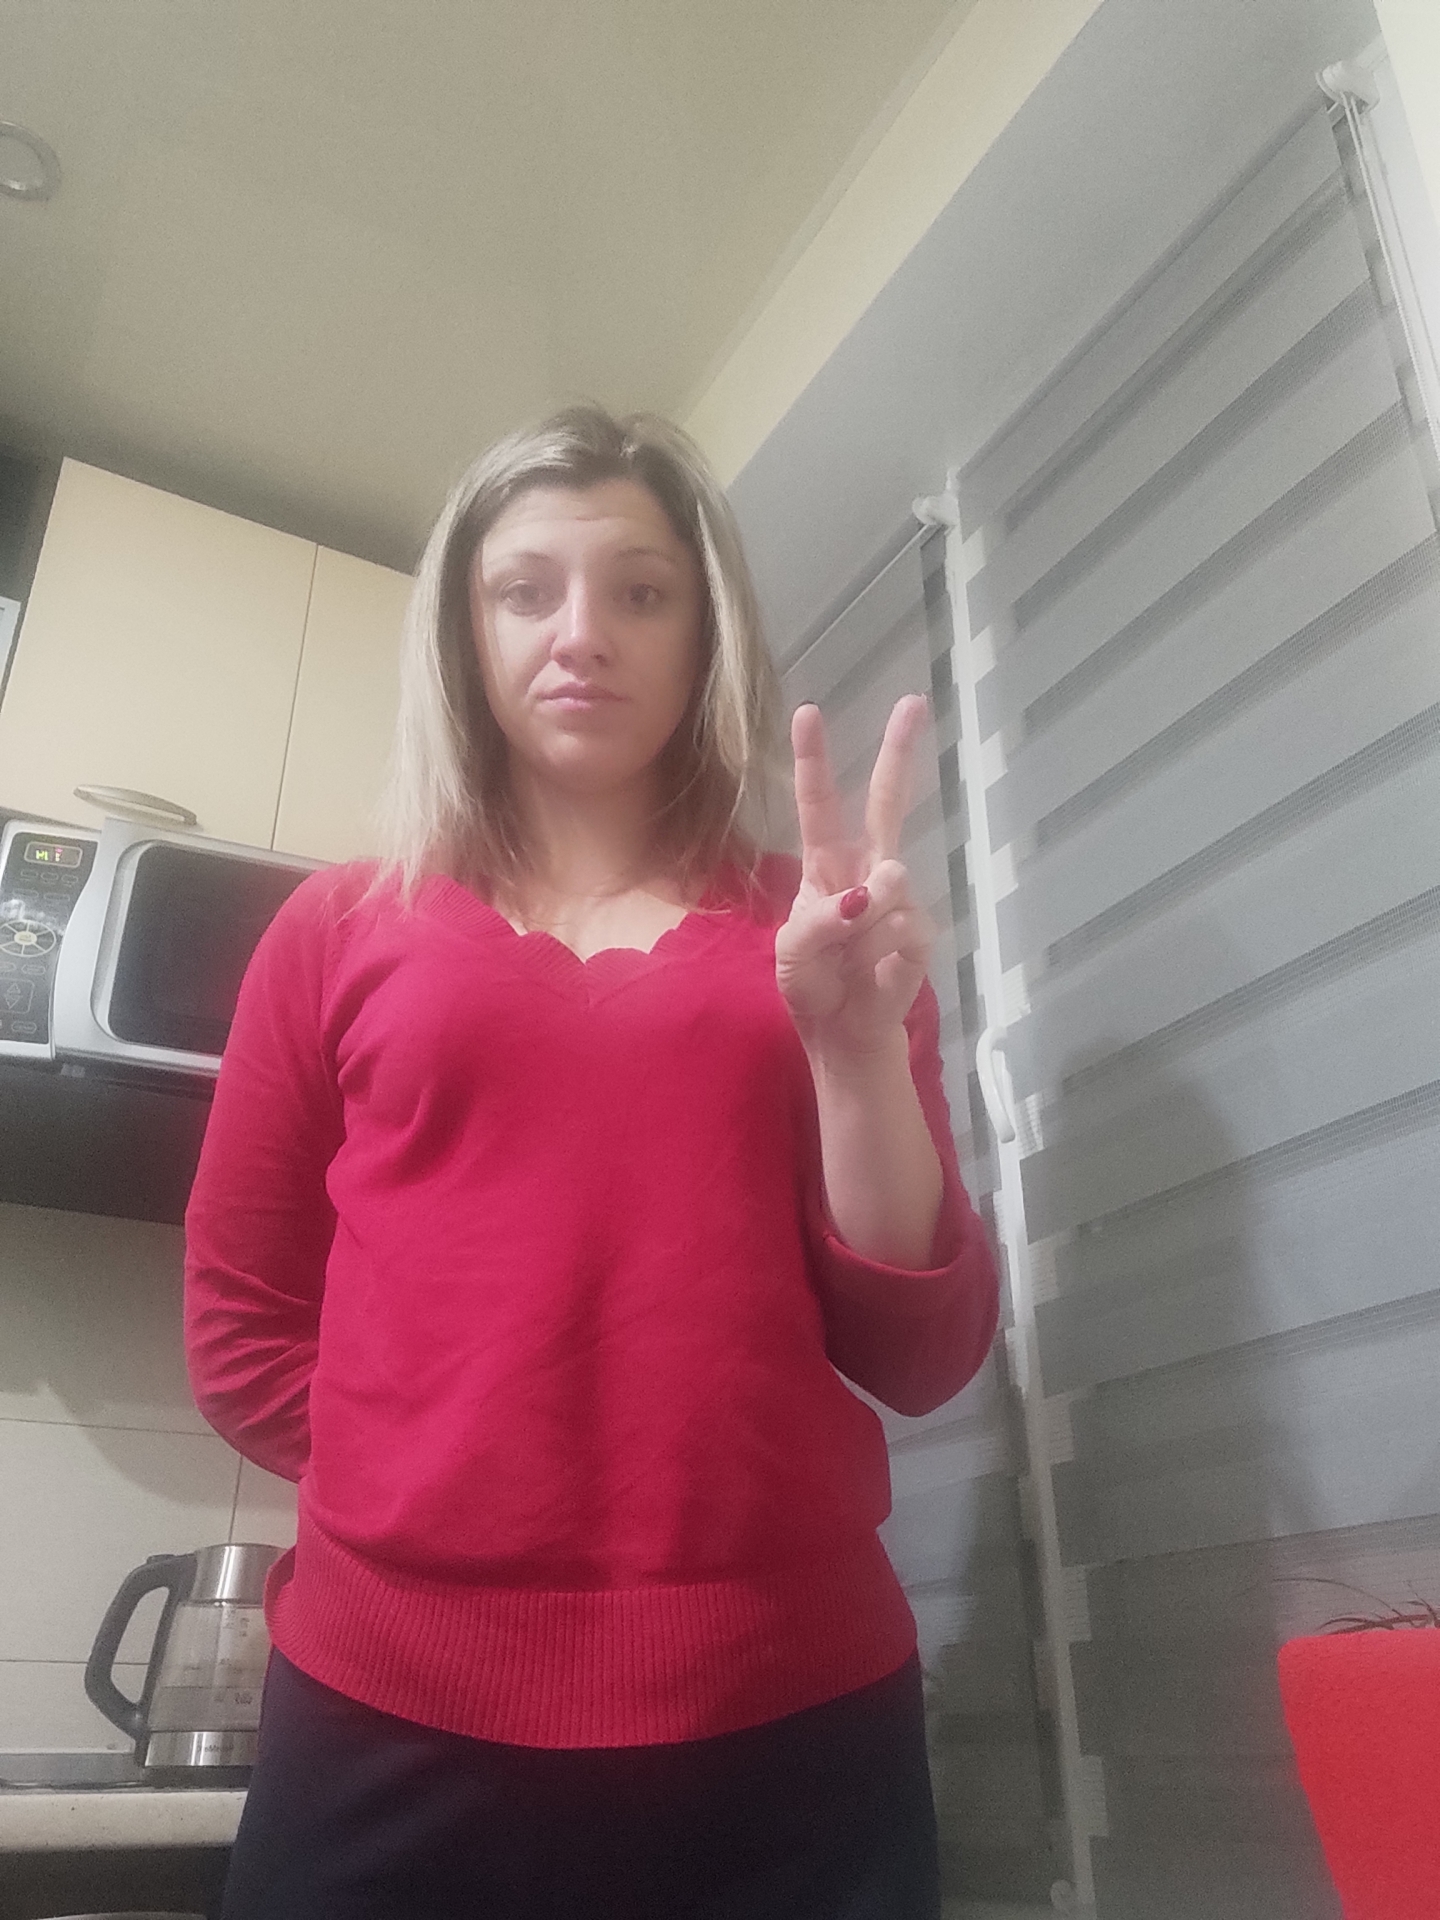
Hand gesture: peace